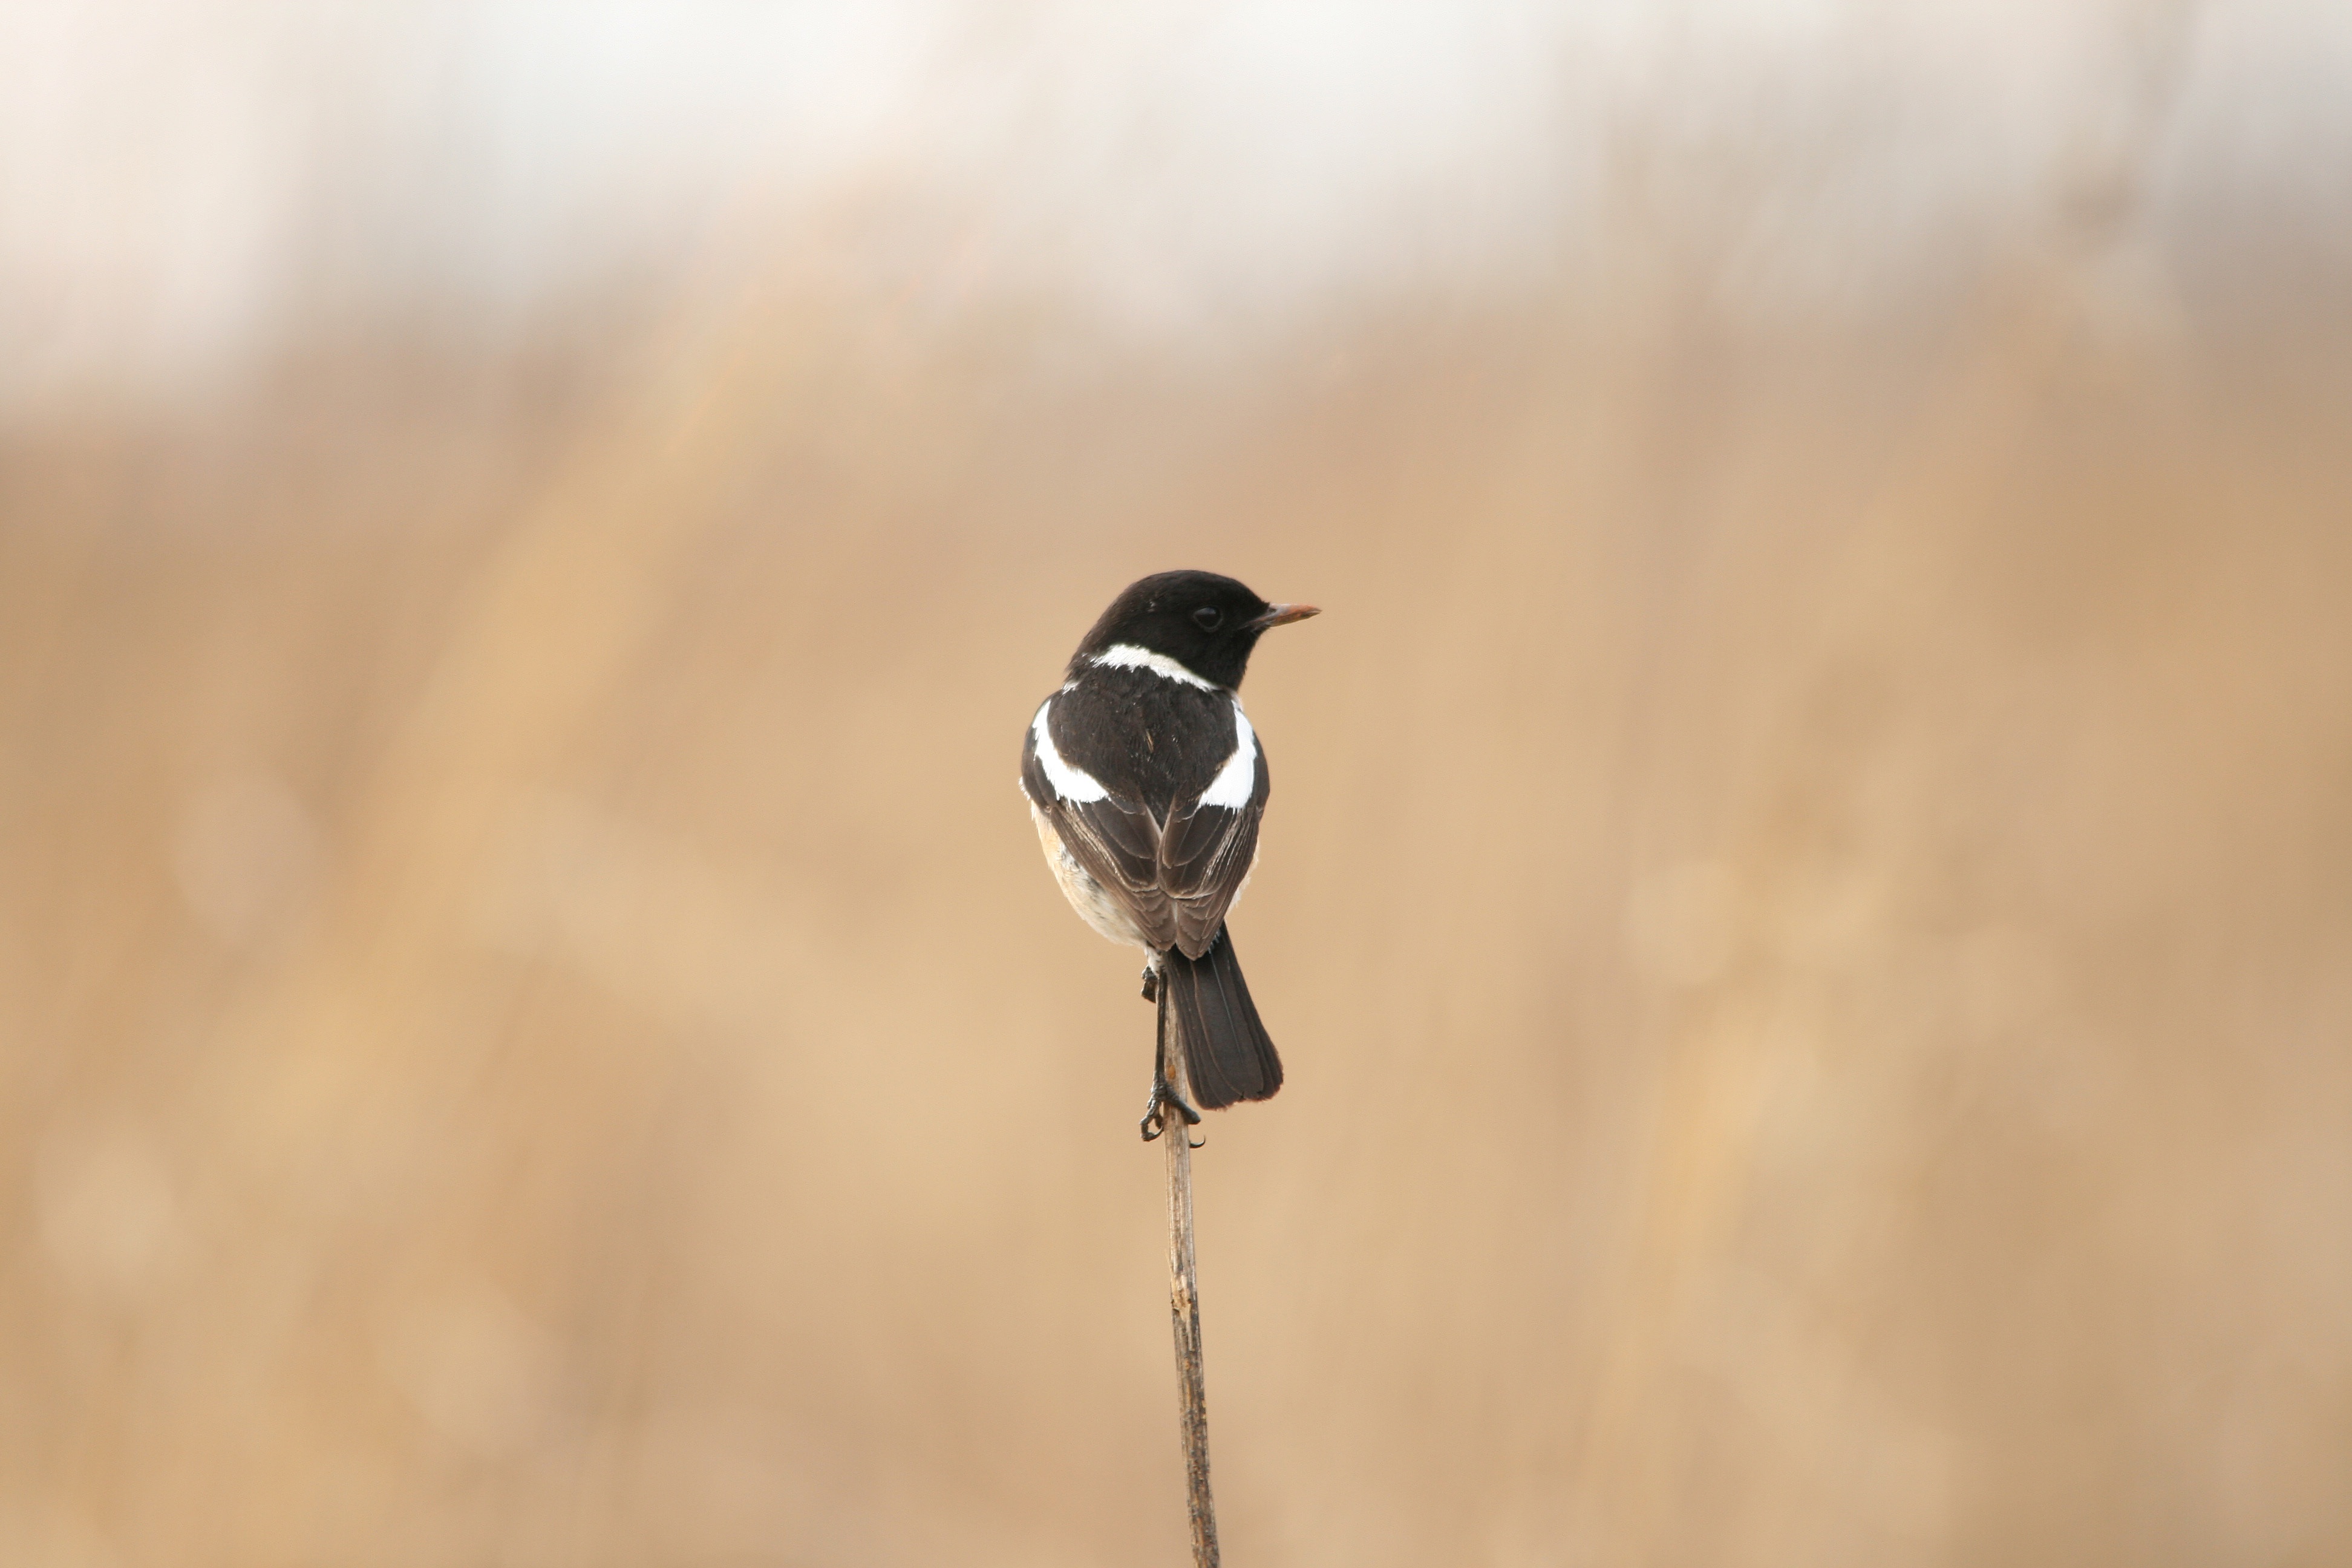
nature, bird, wing, wildlife, beak, fauna, stalk, close up, little, vertebrate, veld, black and white bird, perching bird